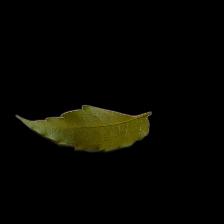
Plant: Neem